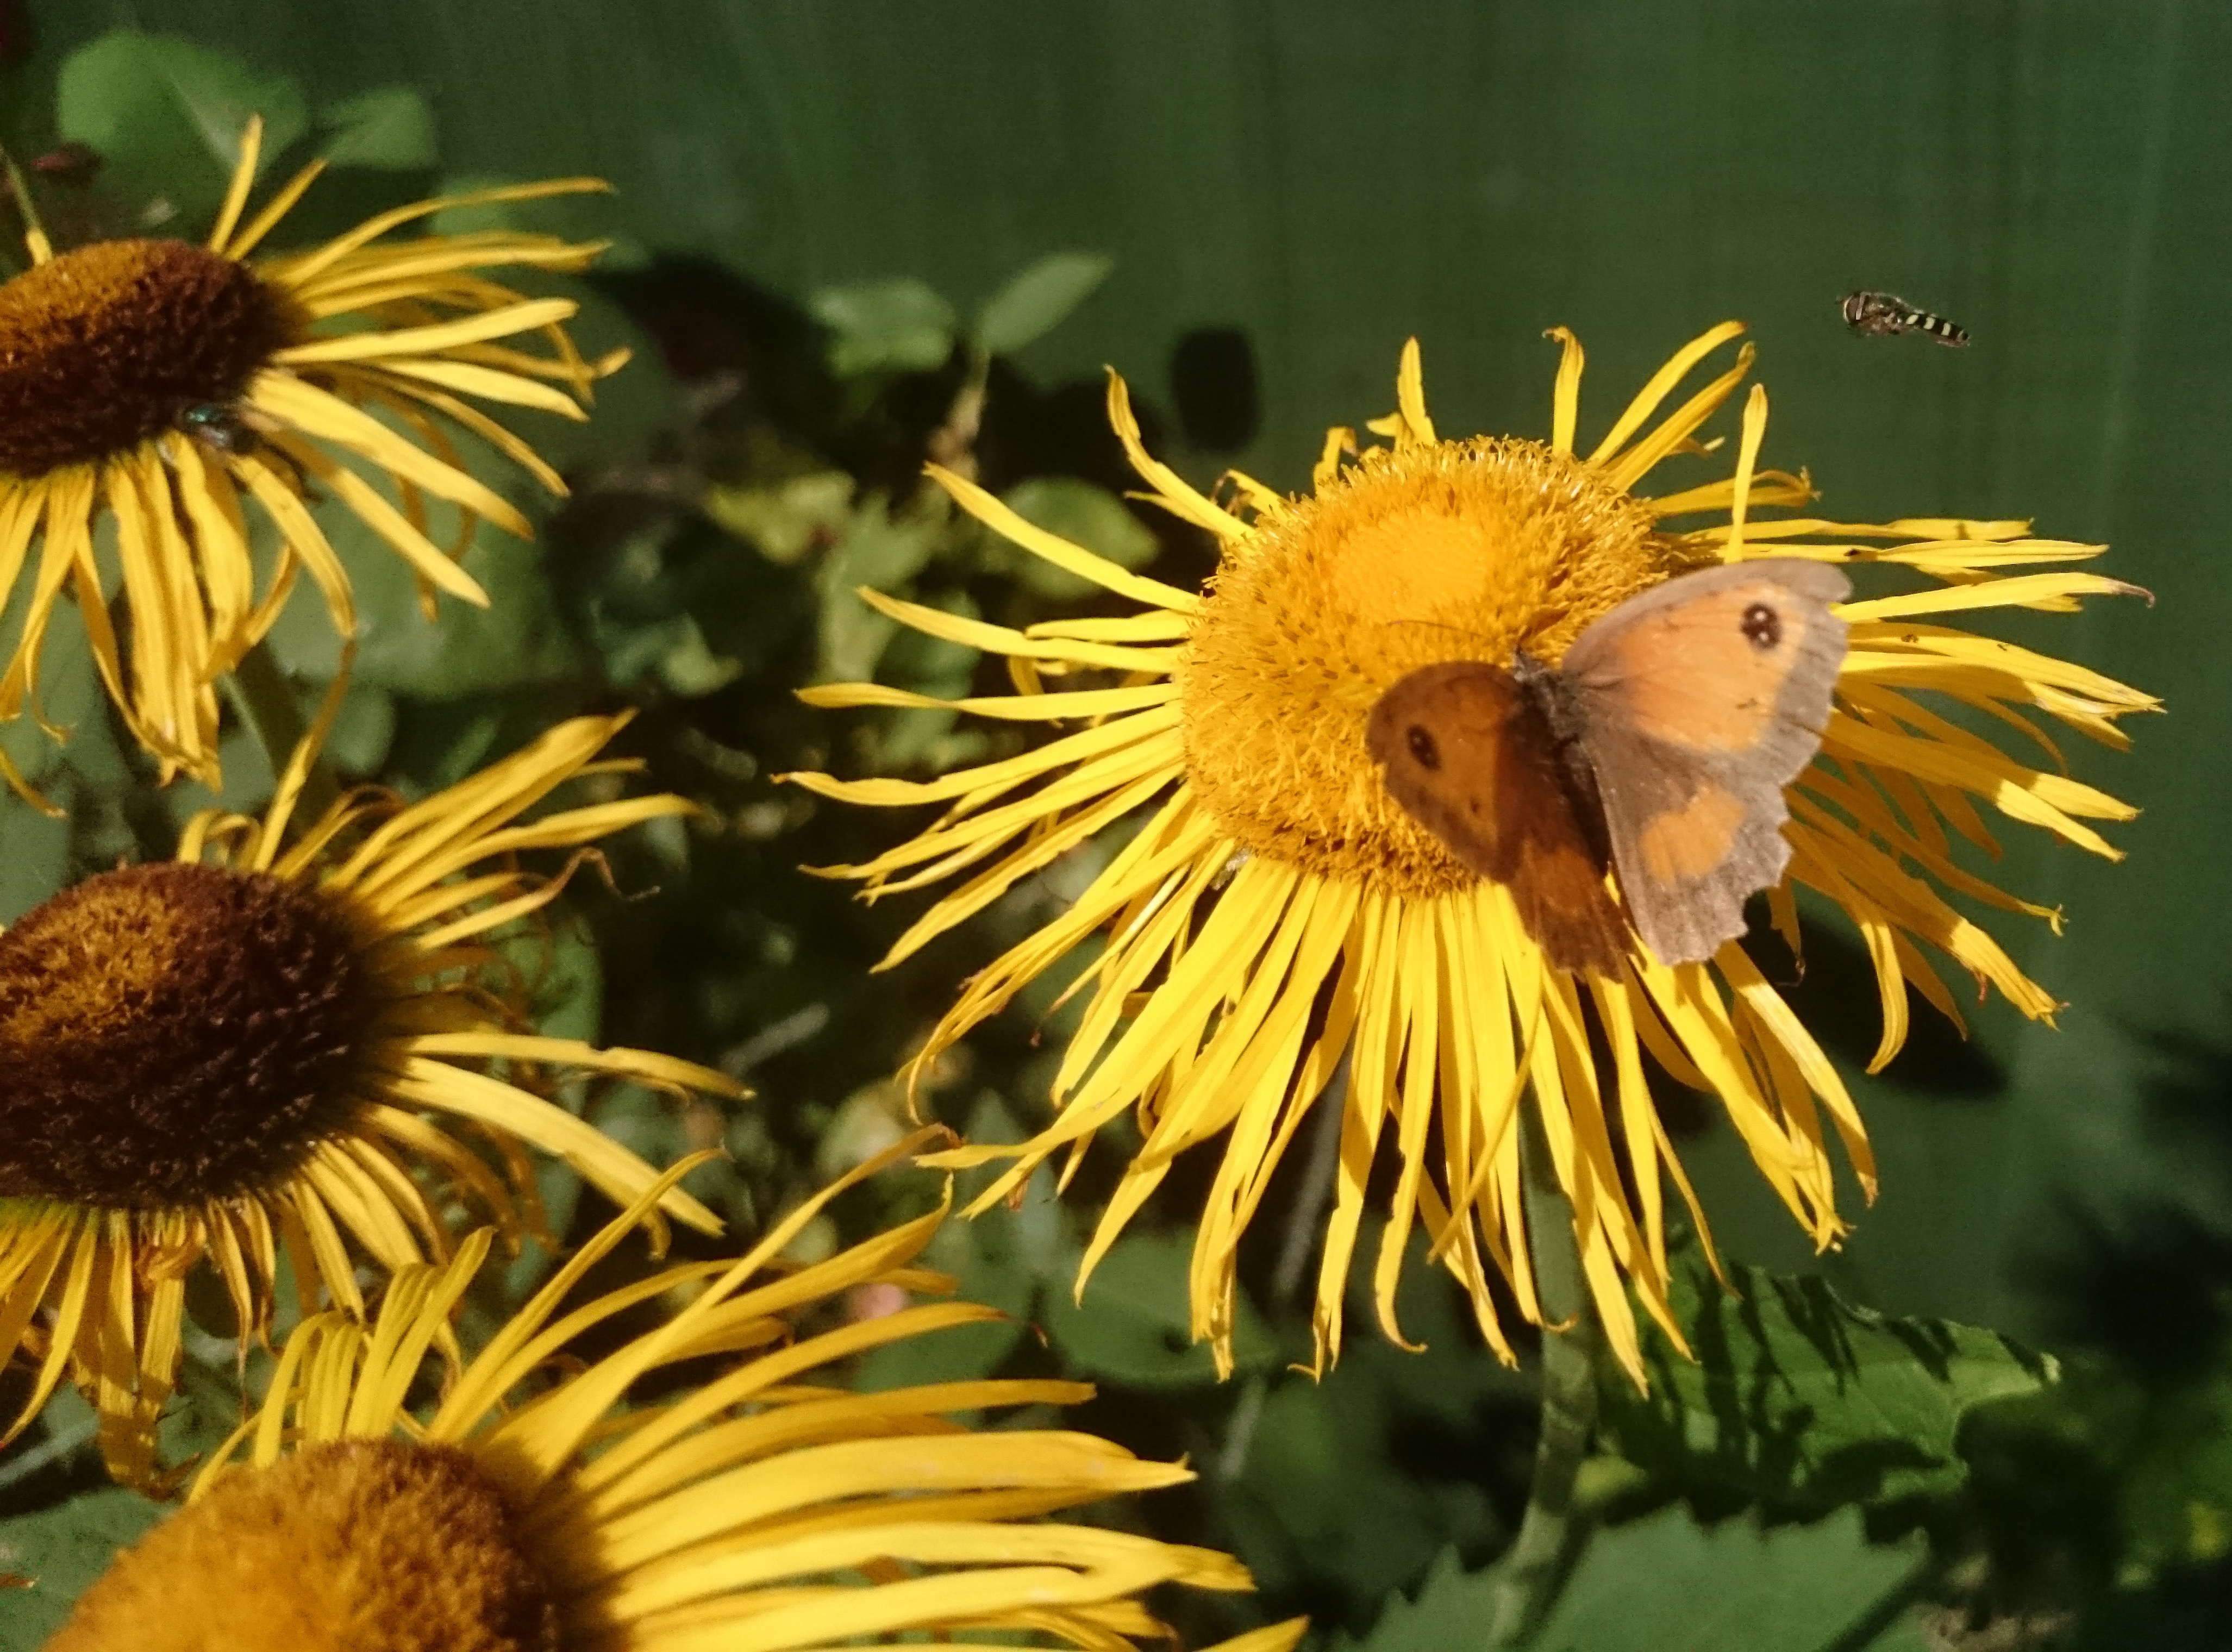
nature, plant, flower, petal, pollen, insect, botany, yellow, flora, fauna, wildflower, close up, bee, coneflower, nectar, macro photography, flowering plant, honey bee, daisy family, land plant, membrane winged insect